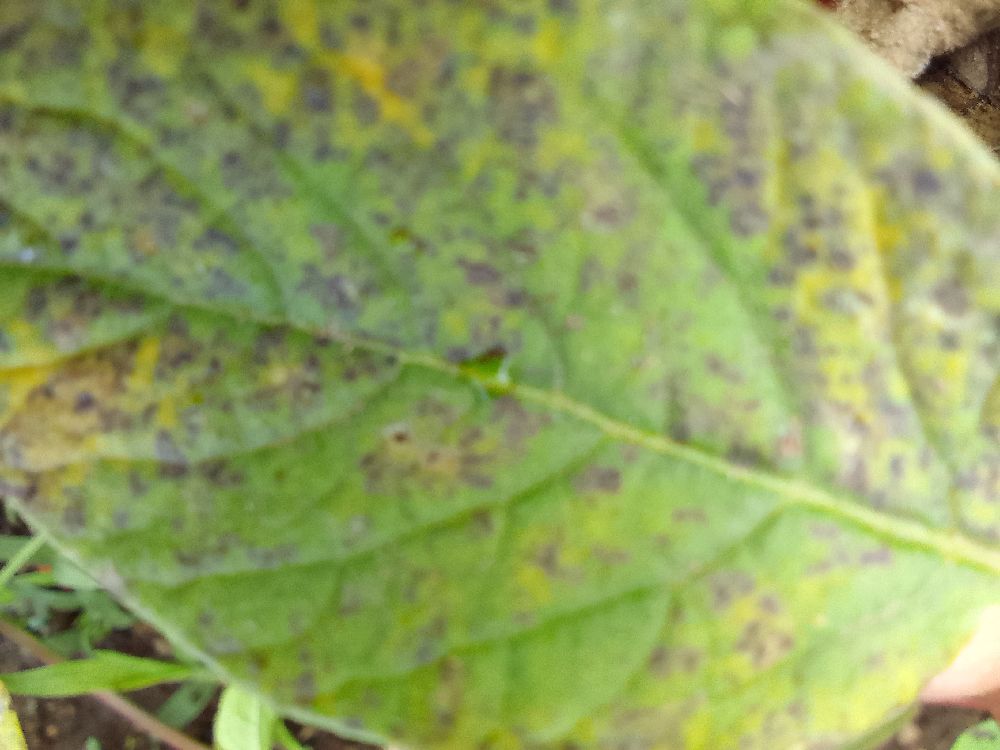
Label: Early blight